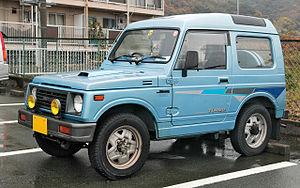
La Suzuki Jimny est un petit 4x4 produit par Suzuki depuis 1970 en quatre générations.